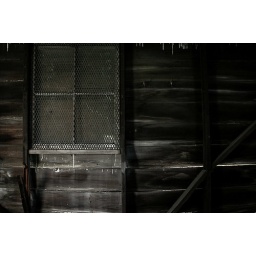
The distortion of the wall was caused by a short fat palm tree pushing on the opposite side of the wall.